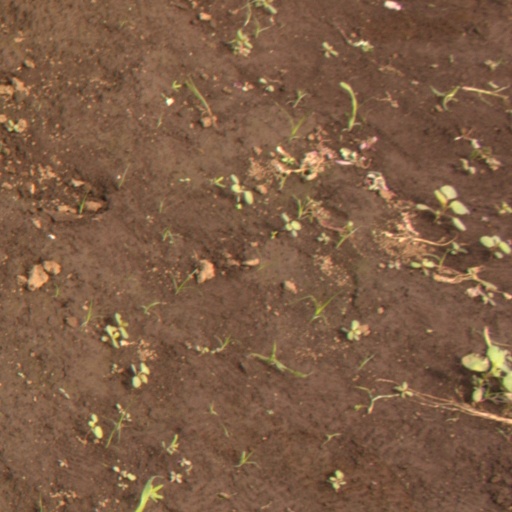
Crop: soybean